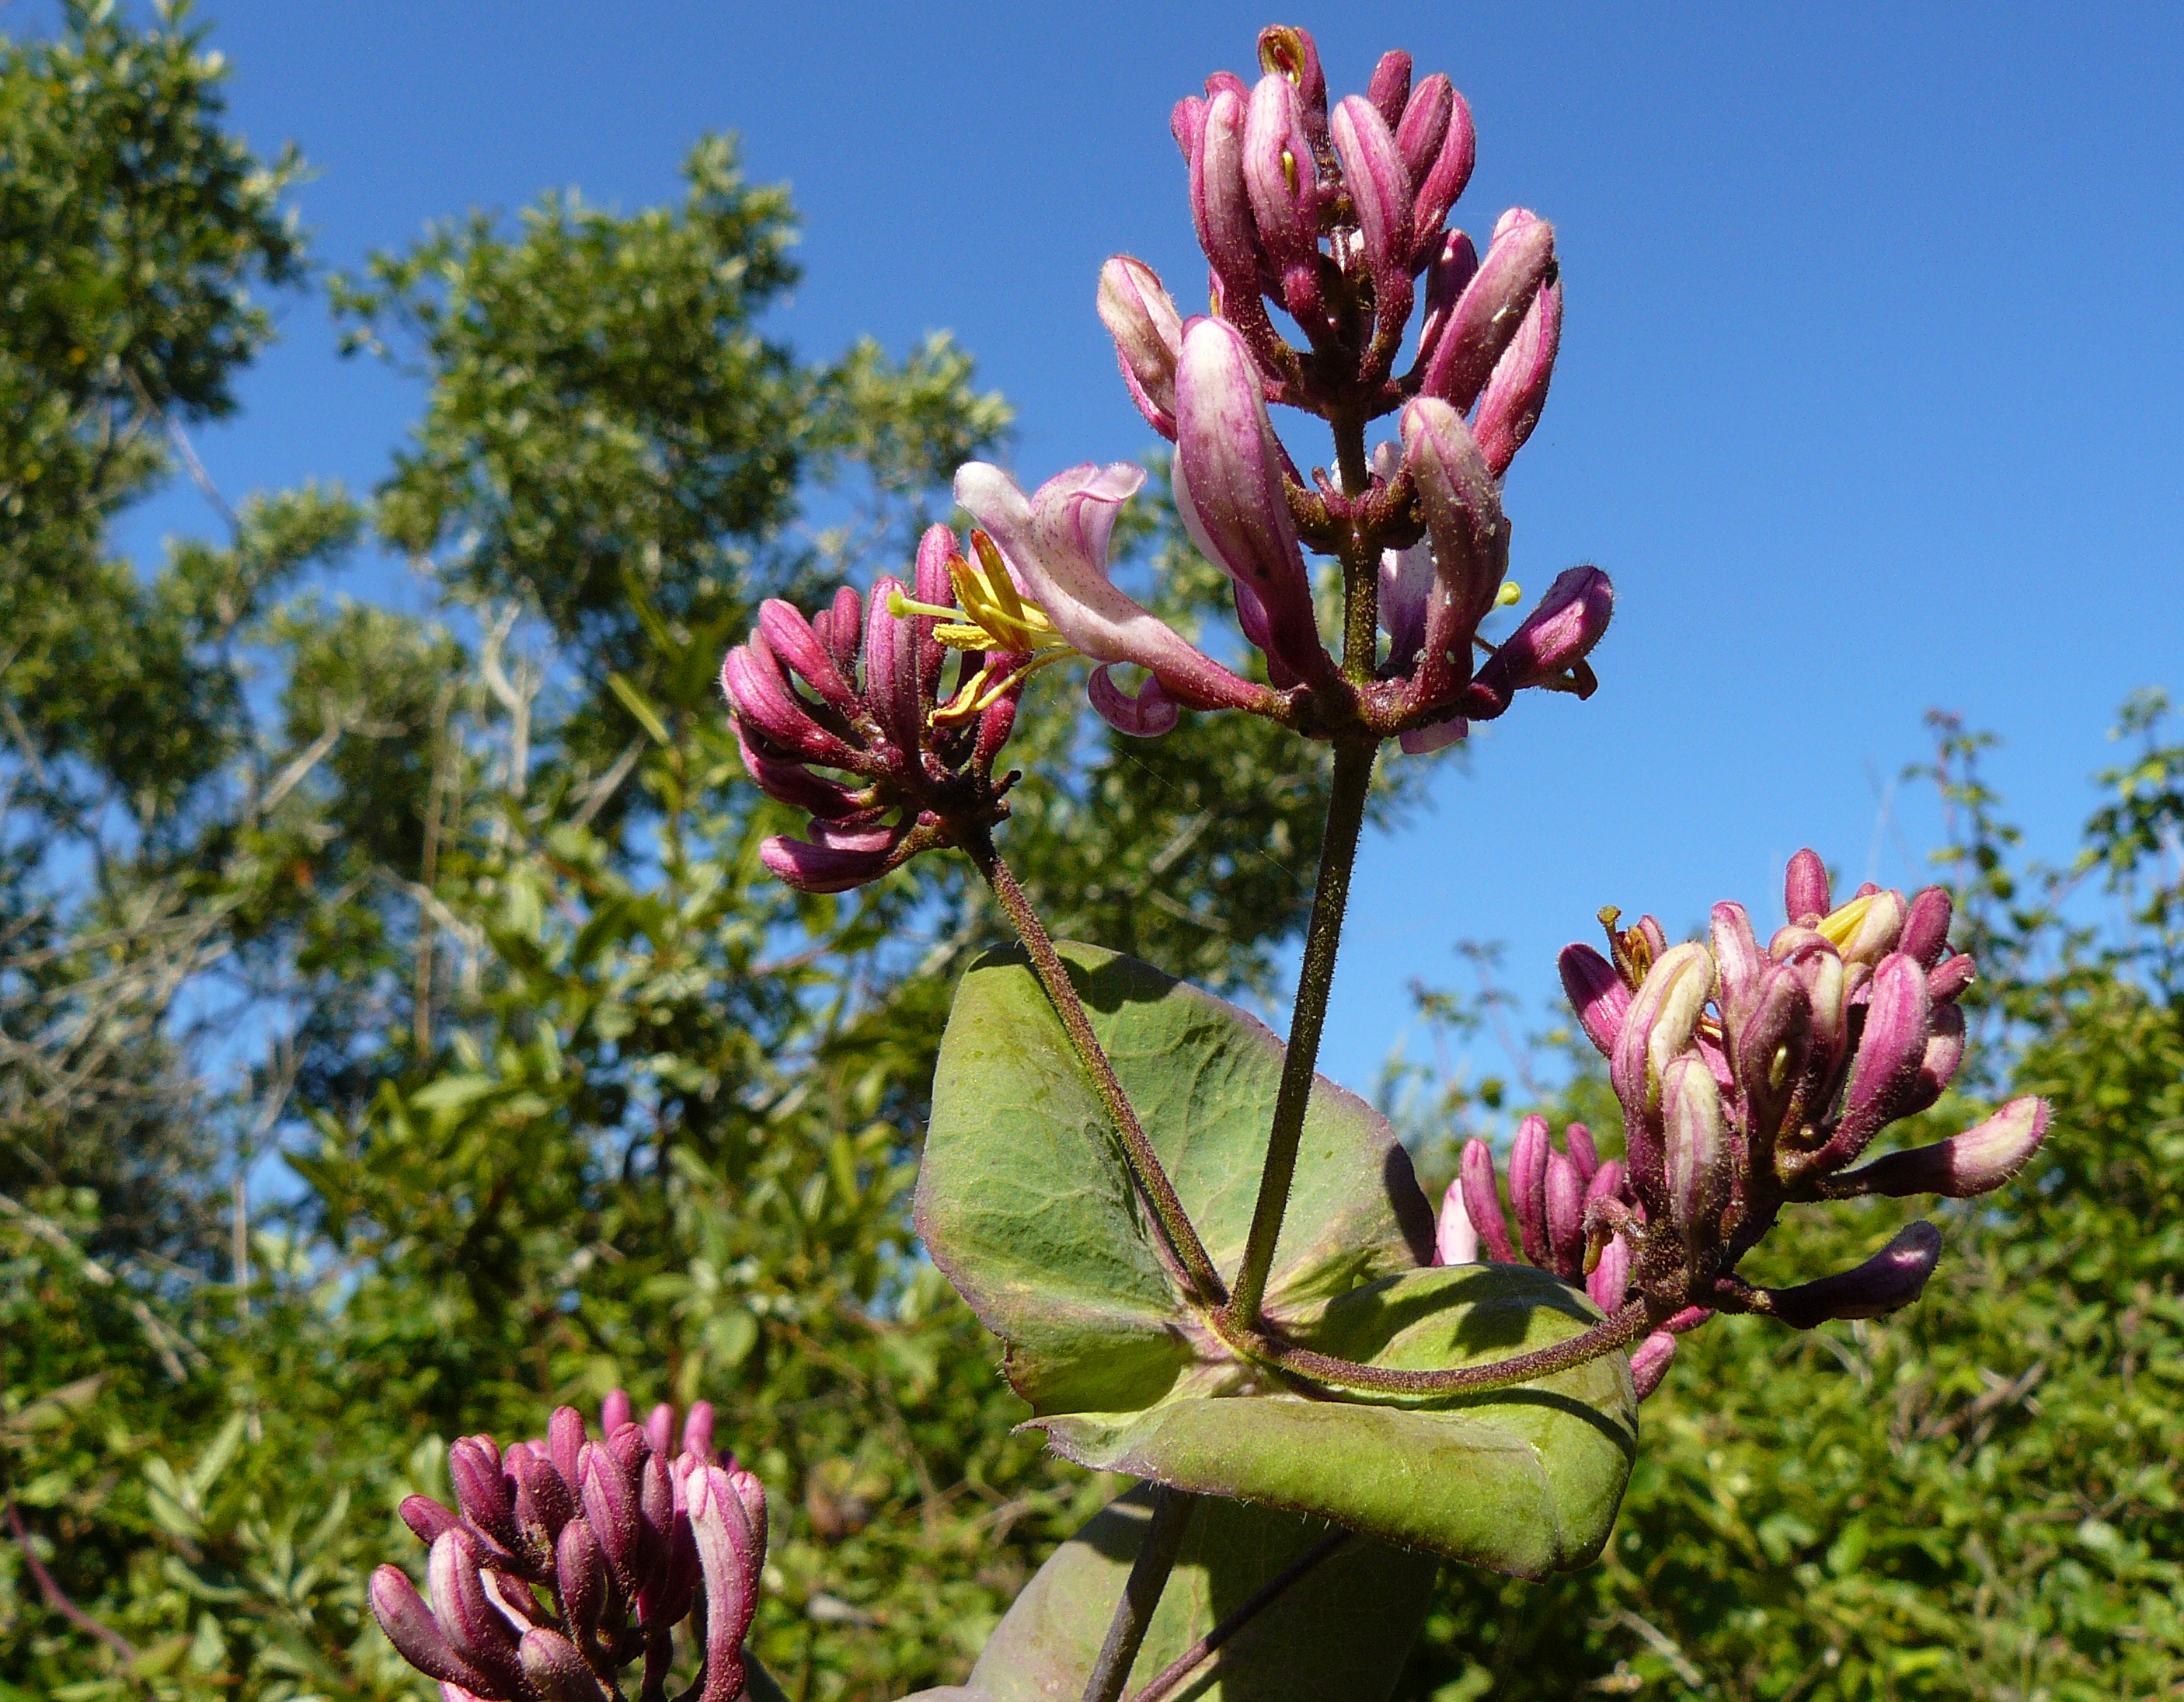
blossom, plant, flower, botany, flora, wildflower, central, shrub, wildflowers, magnolia, docentjoyce, lupin, lonicerahispidula, coastwildflowers, flowering plant, land plant